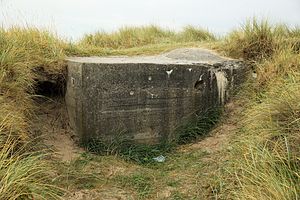
Bunker
Tilsandet bunker ved Skiveren.
Tilsandet bunker ved Skiveren
Bunker eller bunkers er en betegnelse for en bygning bygget til at modstå beskydning for at beskytte de personer eller det udstyr, som er i bunkeren.